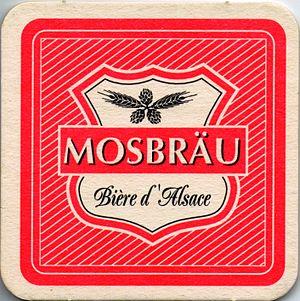
Sous-bock de la bière Mosbräu, brassée par la brasserie Amos, en France.
La brasserie Amos est une ancienne brasserie lorraine installée à Metz en Moselle. Fondée en 1868, elle est fermée en 1993.